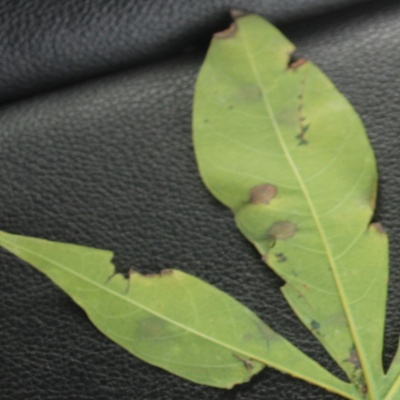
Crop: Cassava
Condition: brown spot